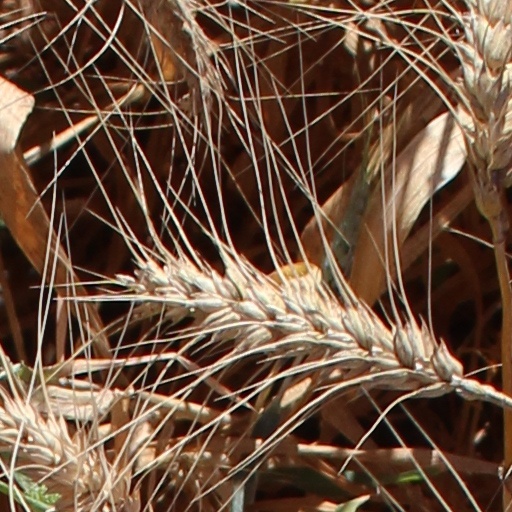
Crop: wheat